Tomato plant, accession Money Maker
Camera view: vertical (180 deg); turntable rotation: 60 degrees
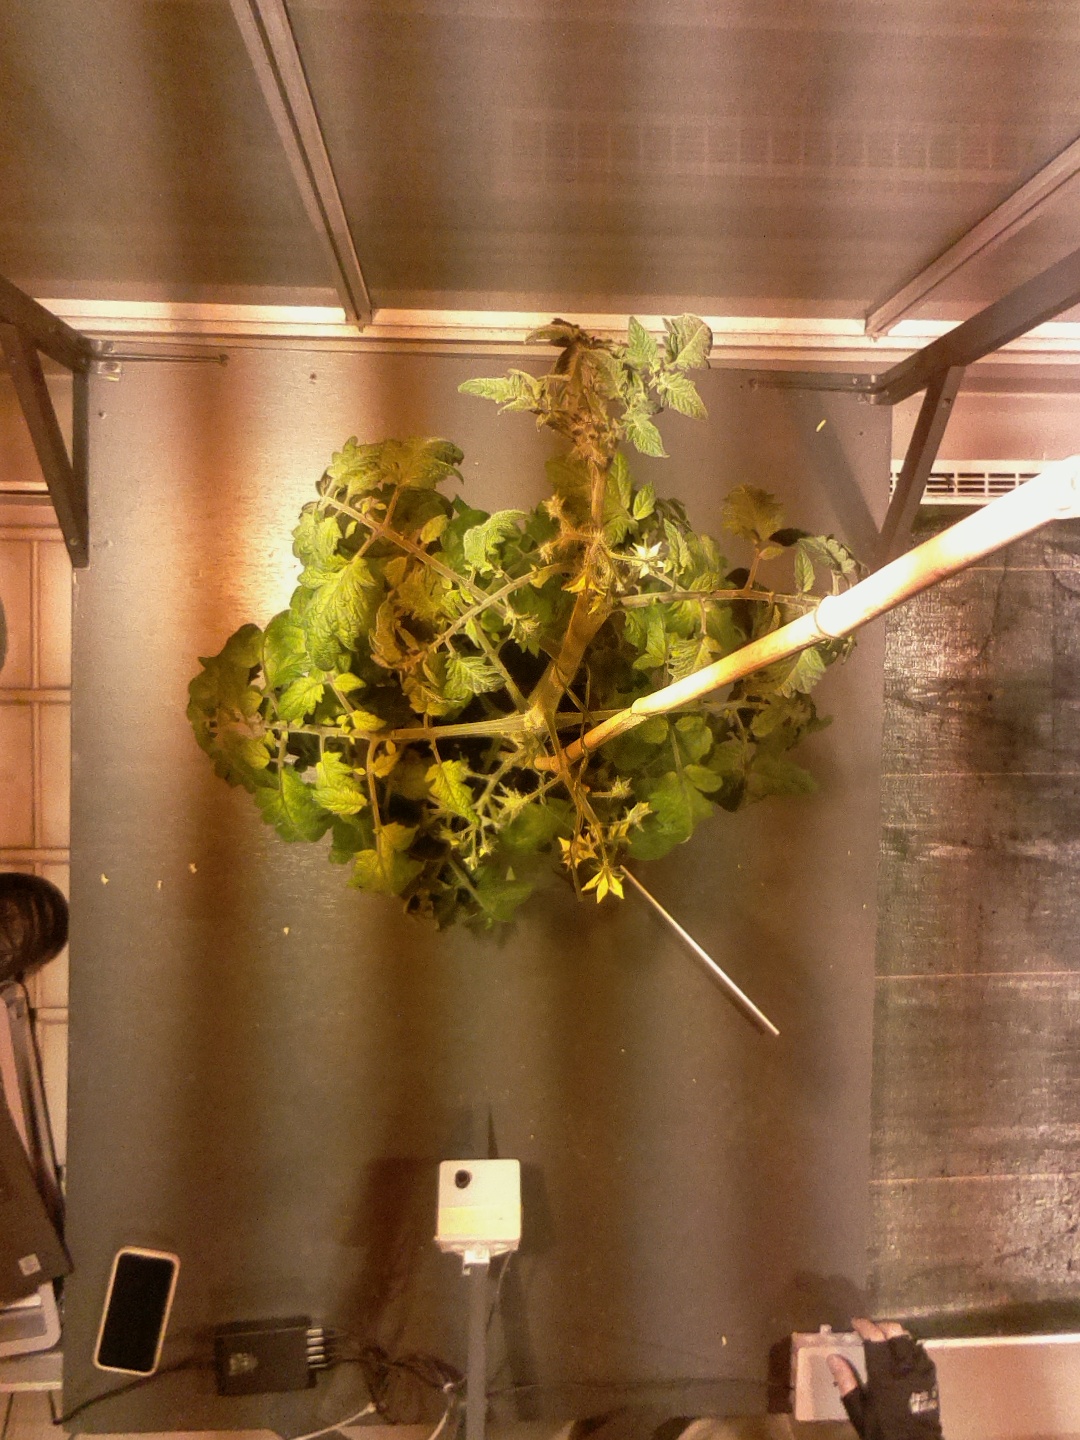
BBCH growth stage 69: End of flowering, 90%-100% of flowers open, more petals falling